Cefotaxime

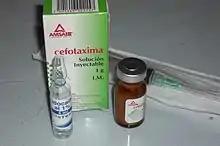
Vial of cefotaxime

As a β-lactam antibiotic in the third-generation class of cephalosporins, cefotaxime is active against numerous Gram-positive and Gram-negative bacteria, including several with resistance to classic β-lactams such as penicillin. These bacteria often manifest as infections of the lower respiratory tract, skin, central nervous system, bone, and intra-abdominal cavity. While regional susceptibilities must always be considered, cefotaxime typically is effective against these organisms (in addition to many others):